Truce of Leulinghem

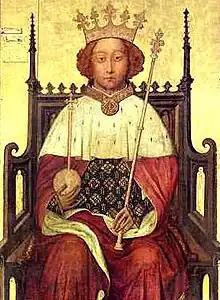
Richard II of England, "ca" 1390

In June 1389, high-level diplomats finished negotiations on a formal peace treaty in the village of Leulinghem, located right on the border of French territory and the English-owned Pale of Calais. England and its allies, Portugal, Ghent and the Duchy of Guelders, had been represented in the negotiations by John of Gaunt, Duke of Lancaster, and Thomas of Woodstock, Duke of Gloucester, the uncles of Richard II. France and its allies, the Kingdom of Castile and the Kingdom of Scotland, were represented by Philip the Bold, Duke of Burgundy, and John of Valois, Duke of Berry, the uncles of Charles VI. The Kingdom of Aragon, several counties of the low countries, and the Duchy of Brittany had already made peace and became neutral in the conflict. The Holy Roman Empire nominally supported the English position but had remained neutral in the conflict. One of those allied with Richard II and England was Donald Macdonald, Lord of the Isles.